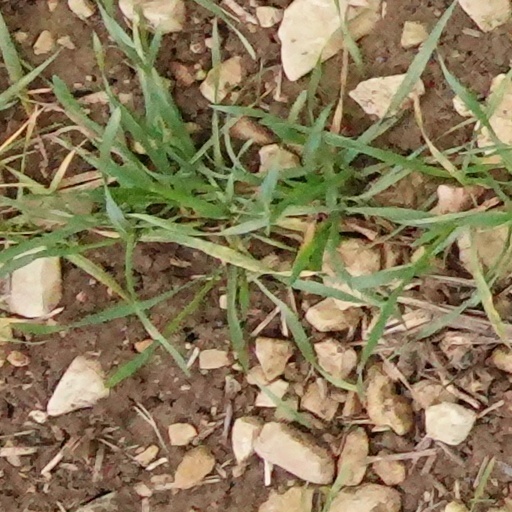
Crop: wheat